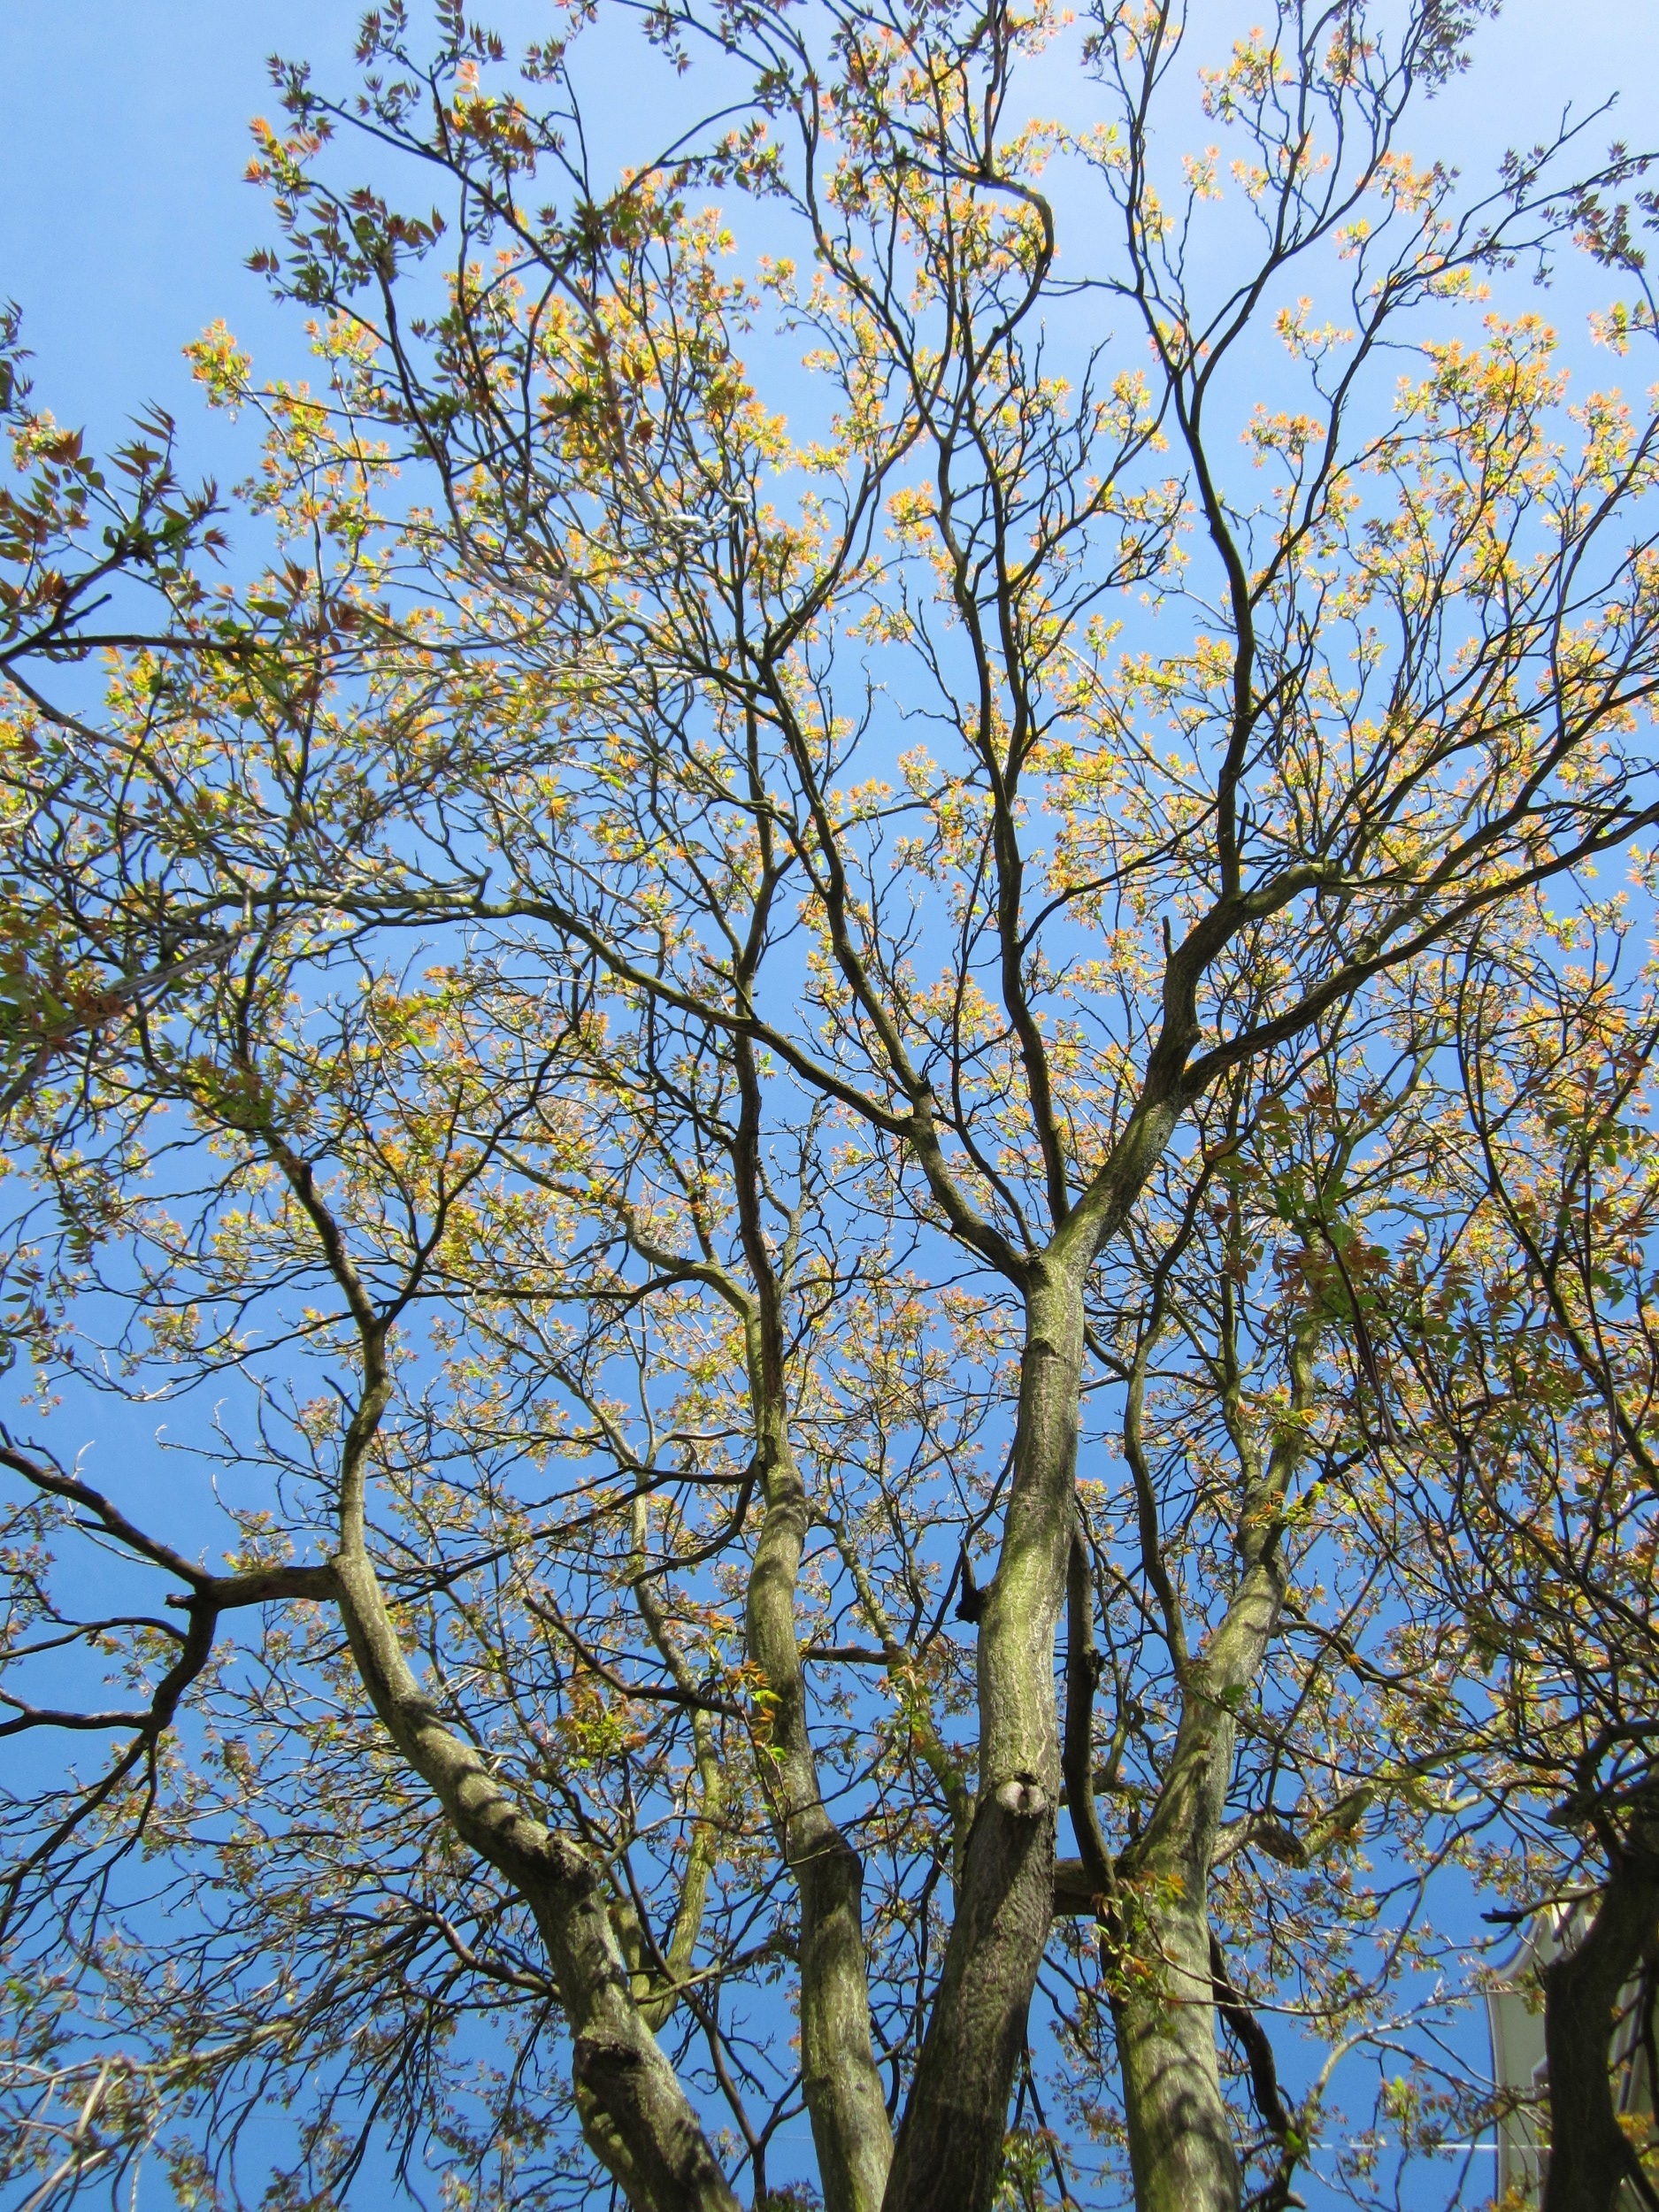
tree, branch, blossom, plant, leaf, flower, birch, autumn, botany, flora, branches, deciduous, ailanthus, species, flowering plant, ailanthus altissima, tree of heaven, woody plant, land plant